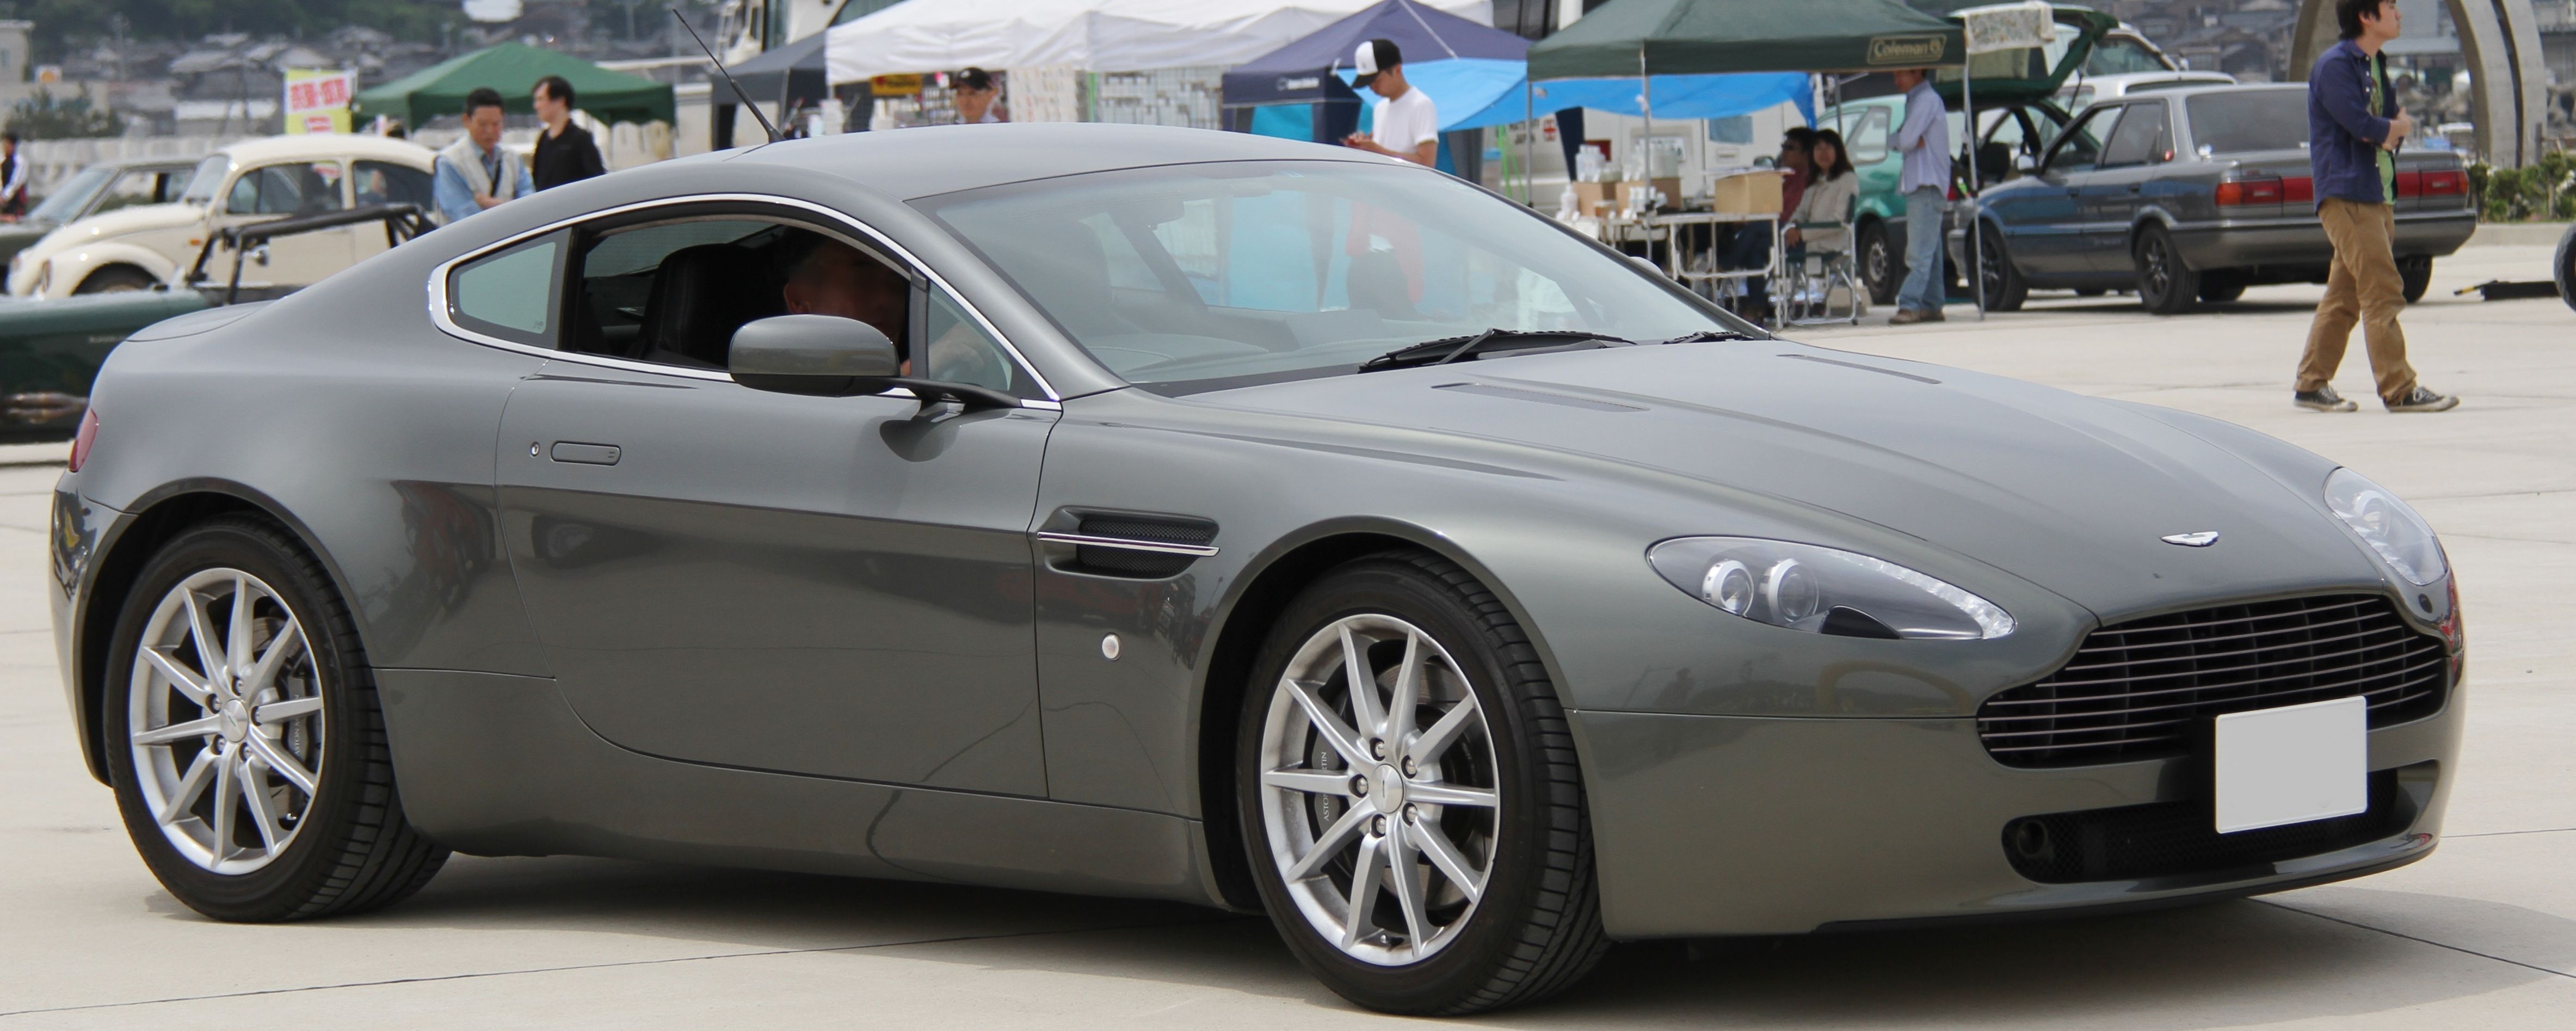
car, automobile, vehicle, automotive, sports car, supercar, luxury, expensive, coupe, v8, martin, vantage, aston, land vehicle, automotive design, luxury vehicle, performance car, aston martin dbs, aston martin db9, aston martin virage, aston martin v8, aston martin dbs v12, aston martin vantage, aston martin v8 vantage 2005, aston martin rapide